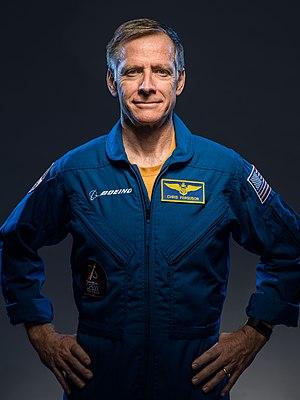
Christopher John Ferguson, né le 1ᵉʳ septembre 1961 à Philadelphie en Pennsylvanie est un astronaute américain de la National Aeronautics and Space Administration. Il devrait participer à la première mission du Boeing CST-100 Starliner pour le Crewed Test Flight en 2020.